Woodstock-Hartland

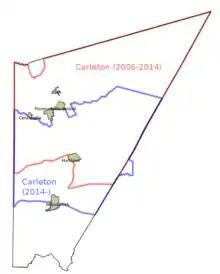
The electoral districts of Carleton (2006-2014) and Carleton (2014-) as they relate to Carleton County and its municipalities.

The district includes the south-central parts of Carleton County.